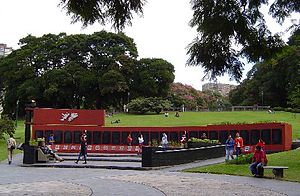
Falklandskrigen / Analyse
Mindesmærke for de faldne argentinske soldater i Buenos Aires.
Falklandskrigen var en uerklæret krig mellem Argentina og Storbritannien om herredømmet over Falklandsøerne i den sydlige del af Atlanterhavet. Kampene fandt sted mellem 2. april og 14. juni 1982. I Argentina omtales kamphandlingerne som Guerra del Atlántico Sur. Den væbnede konflikt begyndte med et argentinsk overraskelsesangreb. Siden generobrede briterne øerne, som, i overensstemmelse med beboernes ønske, forblev under britisk overhøjhed. I Argentina medførte afslutningen af krigen militærjuntaens fald og genindførelsen af demokrati. I Storbritannien sikrede den militære sejr Margaret Thatcher genvalg ved det ordinære parlamentsvalg i 1983. Som følge af krigen undgik Royal Navy massive nedskæringer, som ellers var planlagt, inden krigen brød ud.